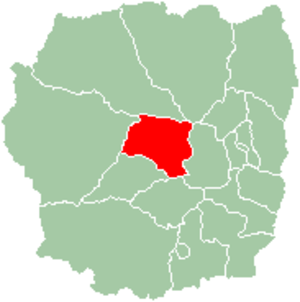
Carte de localisation de la région de Miarinarivo dans la province d'Antananarivo.